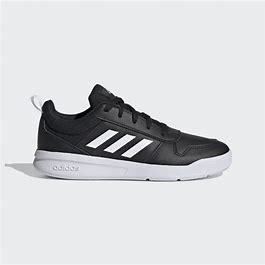
Brand: Adidas
Model: Tensaur